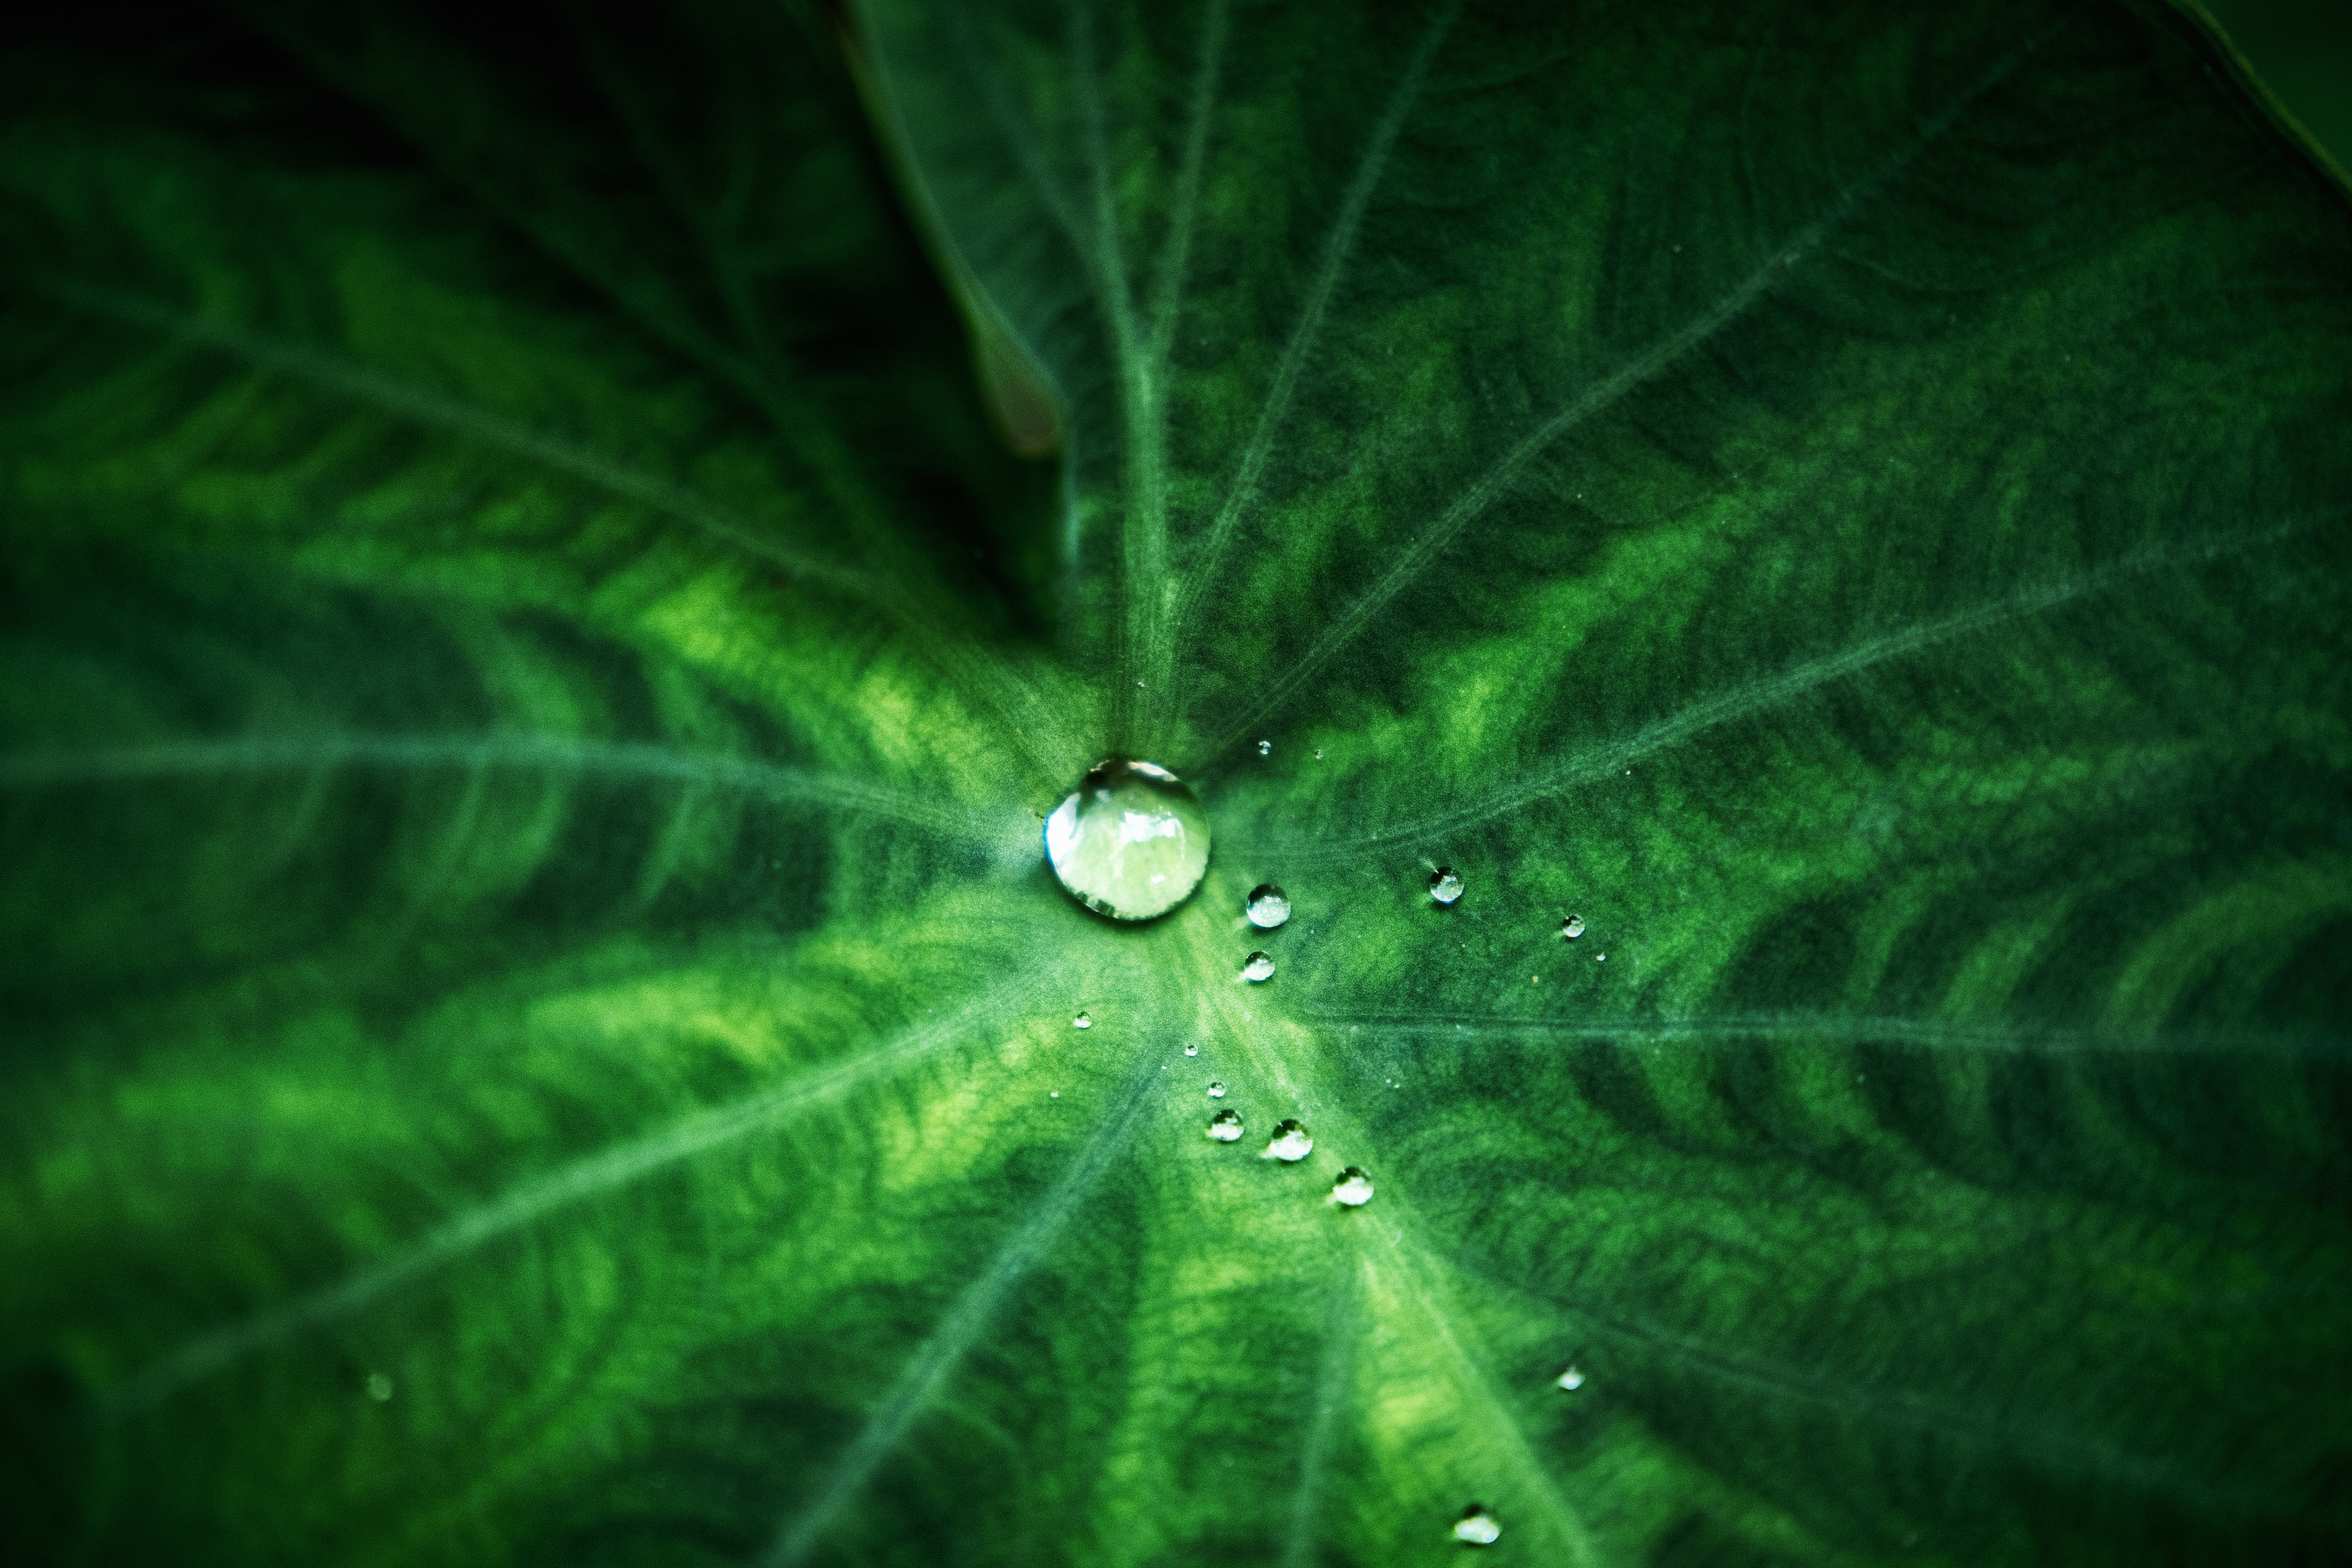
aquatic, background, beautiful, beauty, biology, bloom, blossom, bright, clean, closeup, colorful, conceptual, dew, drop, early, energetic, environment, exotic, exotic flower, flora, floral, fresh, freshness, garden, gardening, green, leaf, lotus flower, lotus leaf, lotus leaf flower, lotus leaves, macro, morning, natural, nature, organic, outdoor, plant, purity, rain drops, reflection, rolling, summer, surface, texture, tropical, water, water drop, water flower, moisture, close up, macro photography, black hair, terrestrial plant, grass, photography, flower